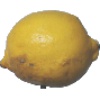
Label: Lemon 1